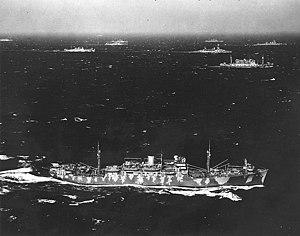
Le plan d'invasion de l'île de Guadalcanal prévoyait pour l'essentiel trois groupes navals majeurs. Deux d'entre eux étaient placés sous le commandement suprême du vice-amiral Frank J. Fletcher. Le premier de ces deux groupes navals, la Task Force NEGAT, commandé par le rear admiral Leigh Noyes était destiné à fournir l'appui aérien pour l'attaque. Cette Task Force se divisait en trois groupes aéronavals, organisés chacun autour d'un porte-avion différent.